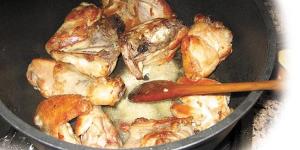
paella de pollo en olla de presion